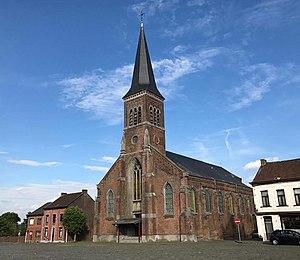
Place de l'Eglise - Souvret
Souvret est une section de la commune belge de Courcelles, située en Région wallonne dans la province de Hainaut. Localité résidentielle et agricole.